Henri Lefebvre

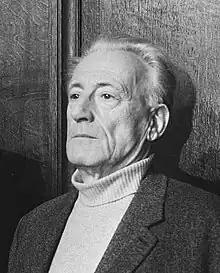
Lefebvre in 1971

Henri Lefebvre (16 June 1901 – 29 June 1991) was a French Marxist philosopher and sociologist, best known for furthering the critique of everyday life, for introducing the concepts of the right to the city and the production of social space, and for his work on dialectical materialism, alienation, and criticism of Stalinism, existentialism, and structuralism. In his prolific career, Lefebvre wrote more than sixty books and three hundred articles. He founded or took part in the founding of several intellectual and academic journals such as "Philosophies", "La Revue Marxiste", "Arguments", "Socialisme ou Barbarie", and "Espaces et Sociétés".